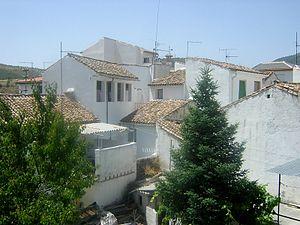
Huétor Santillán est une commune de la communauté autonome d'Andalousie, dans la province de Grenade, en Espagne.